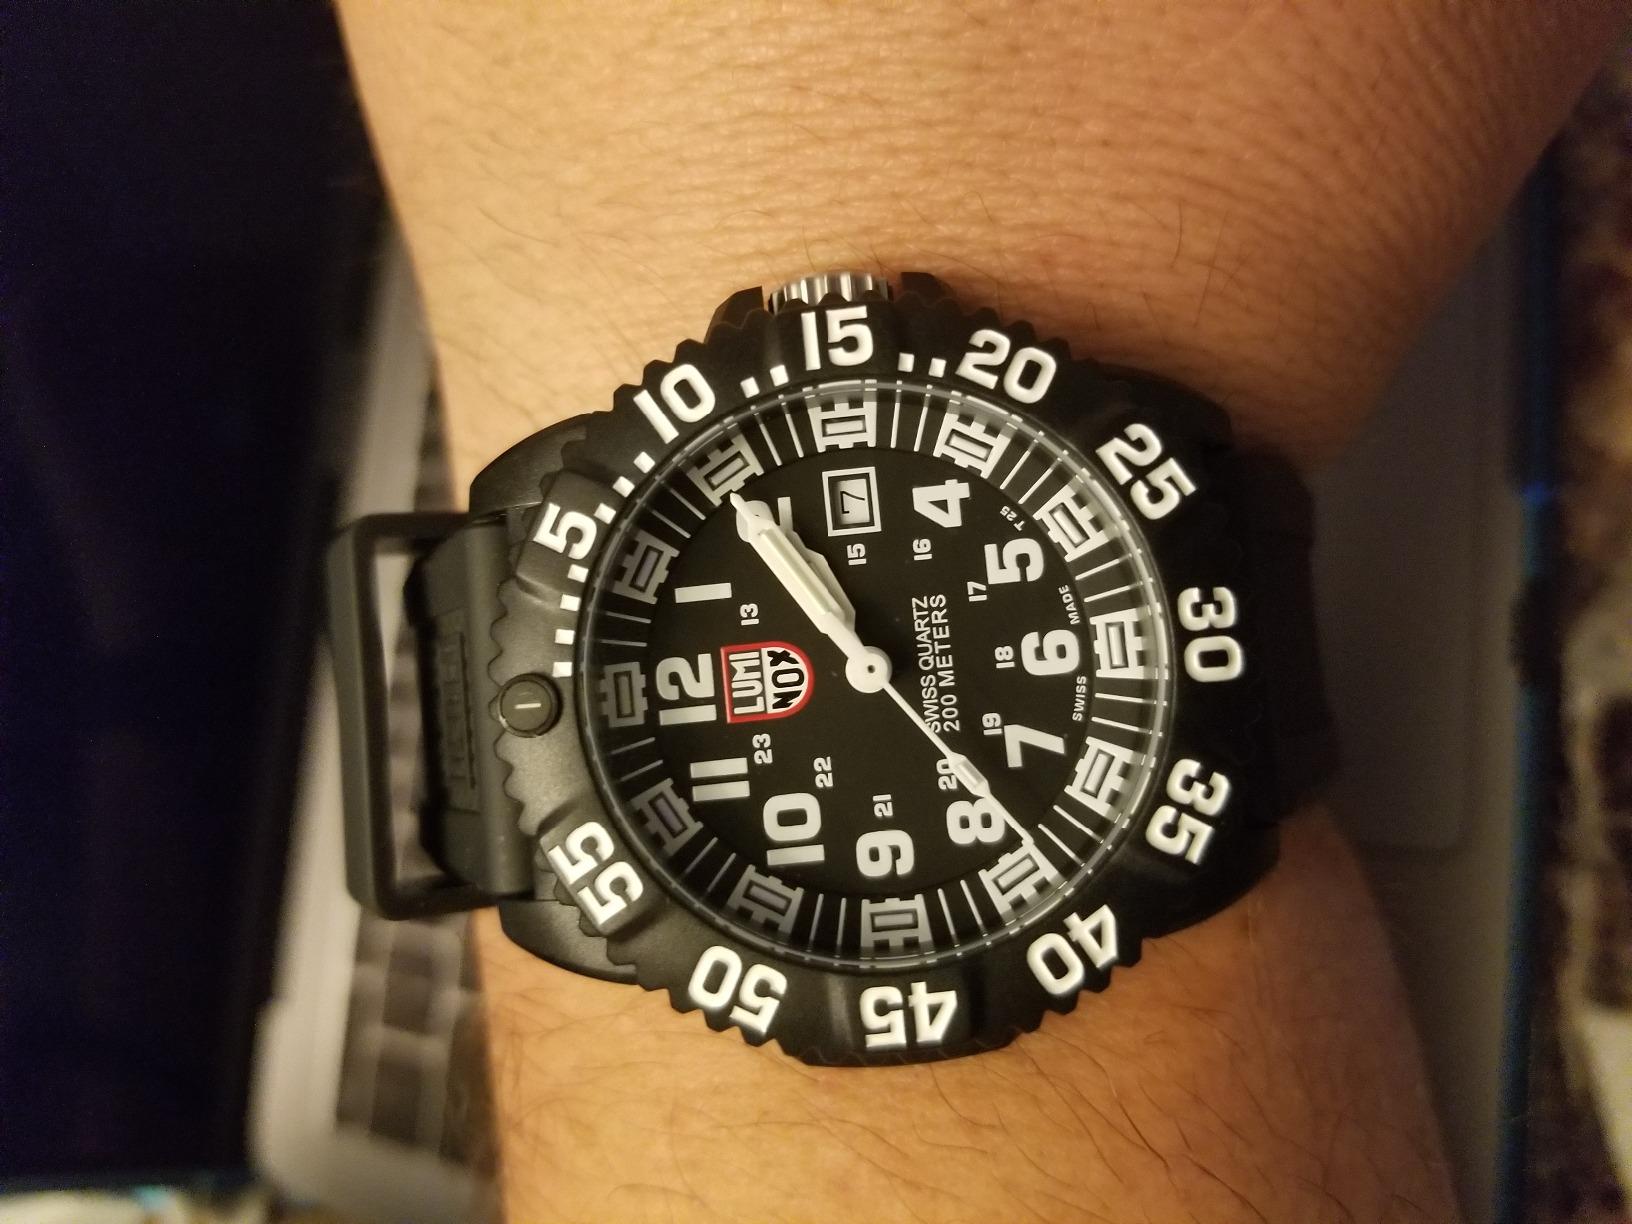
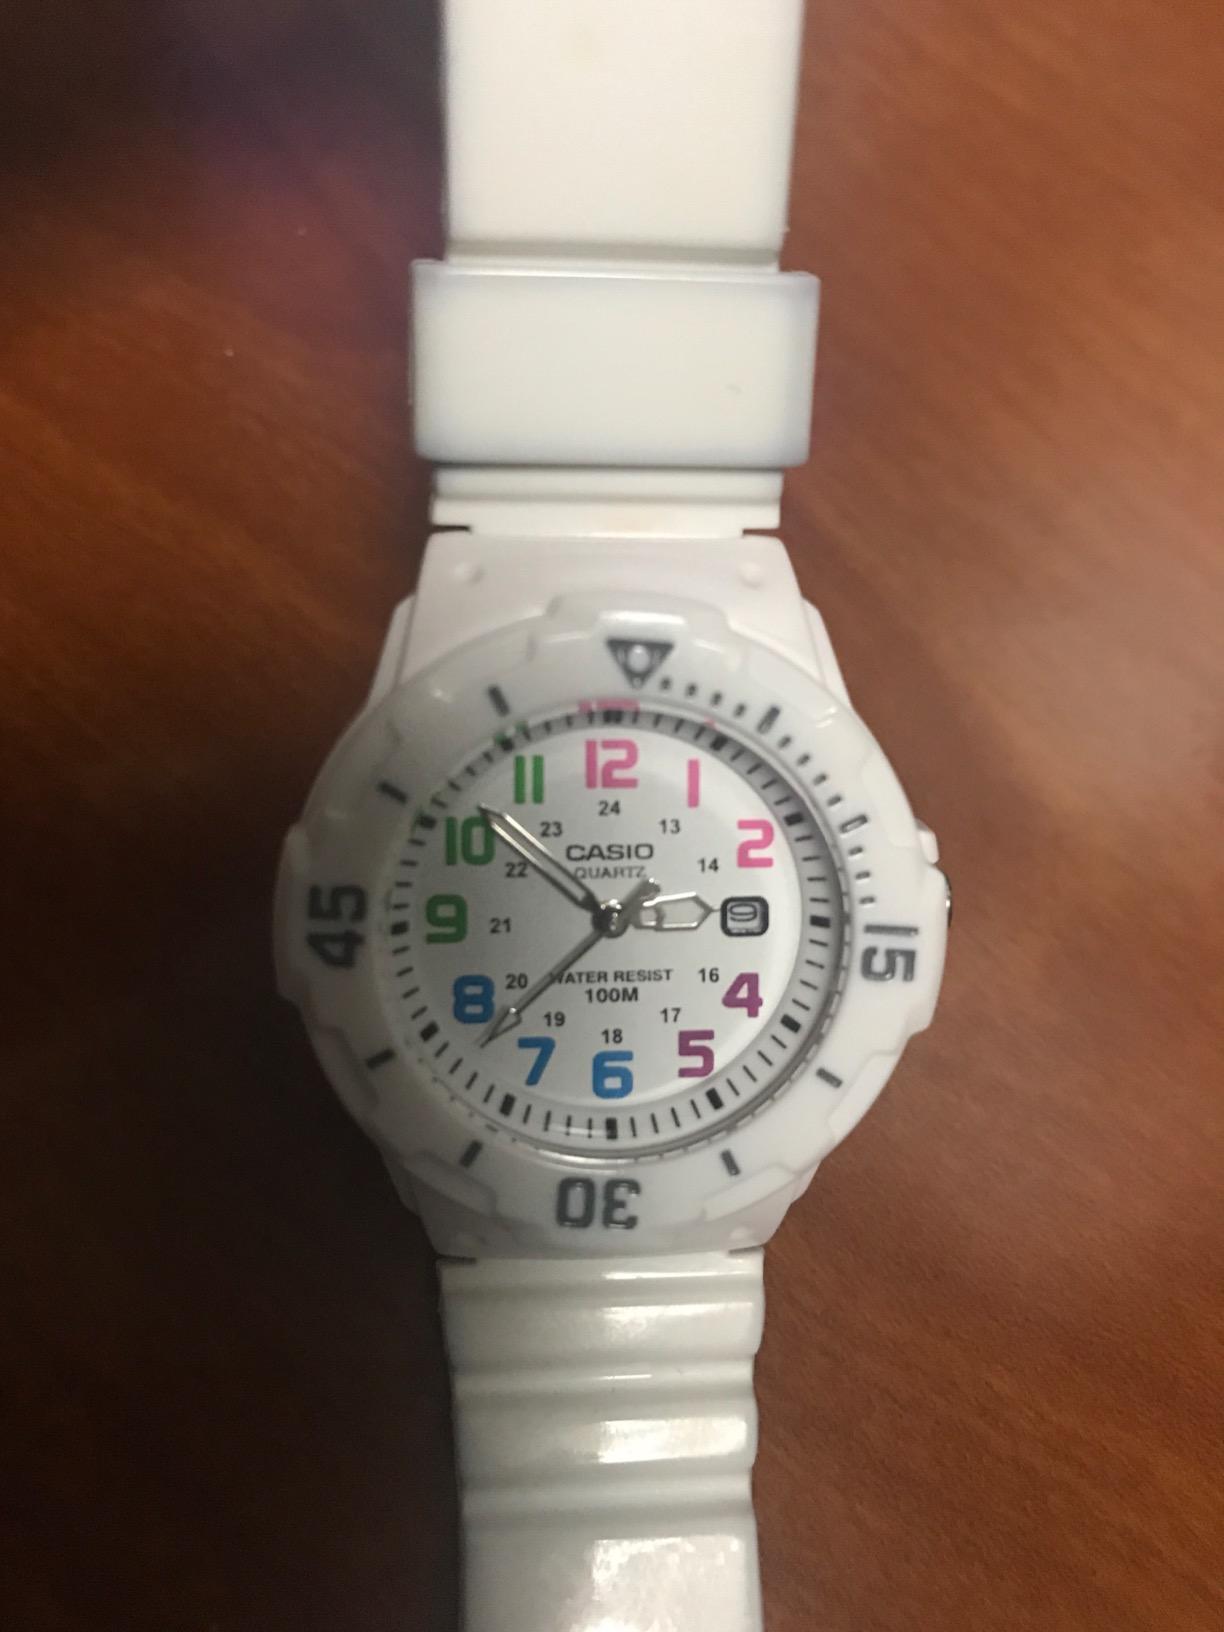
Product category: accessories_watch
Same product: no